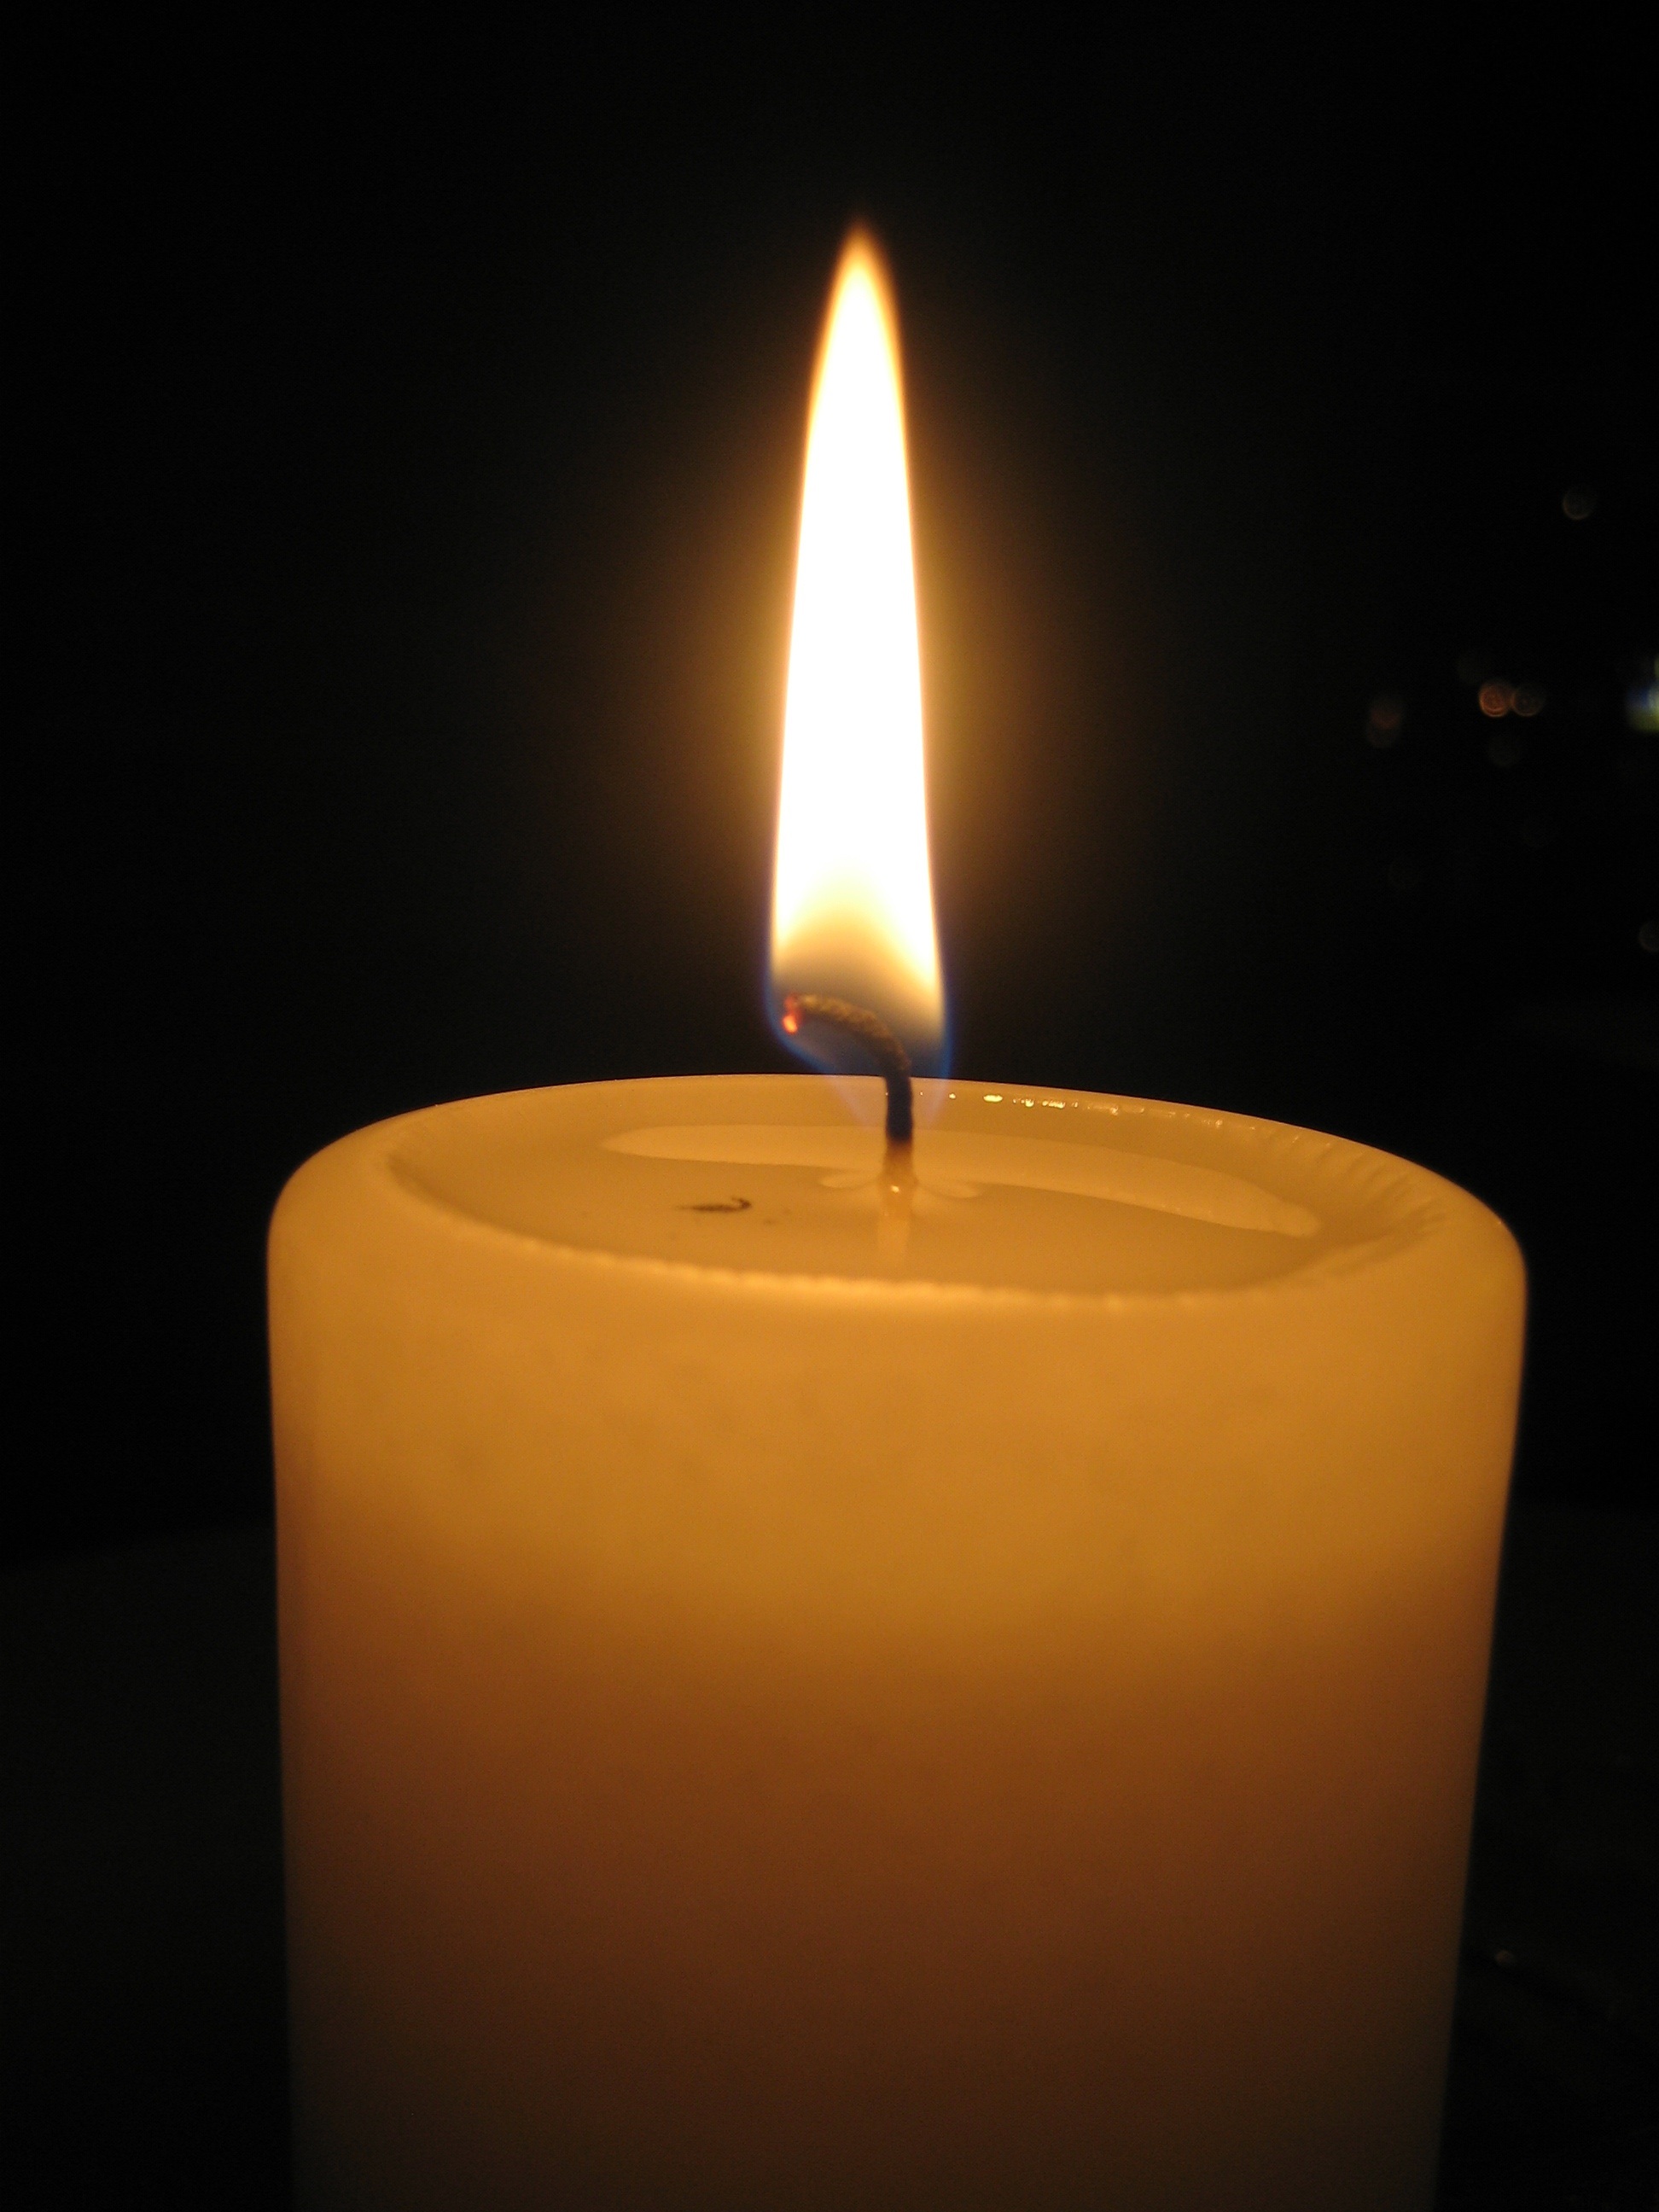
light, atmosphere, flame, yellow, candle, lighting, decor, heat, mood, candlelight, burning candle, flameless candle